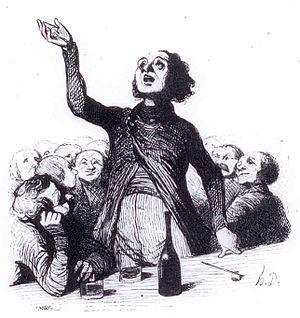
Un goguettier à Paris.
La goguette est une ancienne pratique sociale festive en France et en Belgique consistant à se réunir en petit groupe amical plutôt masculin de moins de vingt personnes pour passer ensemble un bon moment et chanter. Puis cette pratique devient la base de sociétés festives et carnavalesques constituées.